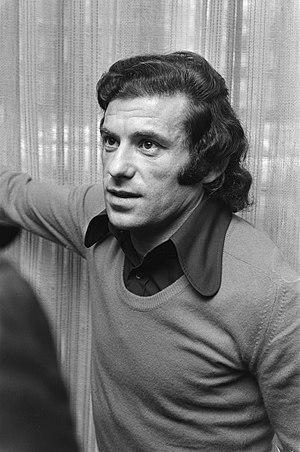
António Simões da Costa, né le 14 décembre 1943 à Corroios - Seixal, est un ancien footballeur puis entraîneur de football portugais.